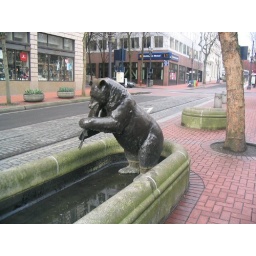
Statue of a bear devouring a fish in a downtown Portland fountain